Christianshavn

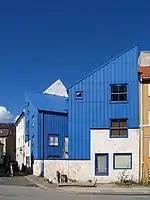
The Blue Corner by architects Vandkunsten – one of the few modern buildings in the Lower Rampart Side part of Christianshavn

Christianshavn's Upper City Side, stretching along Strandgade from Torvegade to the Trangaven Canal, is dominated by old renovated warehouses and merchant's houses. A number of large institutions are located in the area, including the Ministry of Foreign Affairs. Cultural institutions include Danish Architecture Centre and the North Atlantic House. On the other side of the canal, Christianshavn's Upper Rampart Side is the densest and most neglected part of the neighbourhood with around half of Christianshavn's 10,000 inhabitants living in that area. It is in this area that the Church of Our Saviour and Christiania are found.